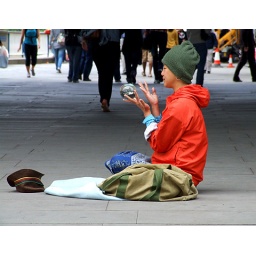
kid playing with a glass ball near the bank in london